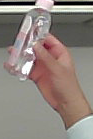
Product: johnson_baby